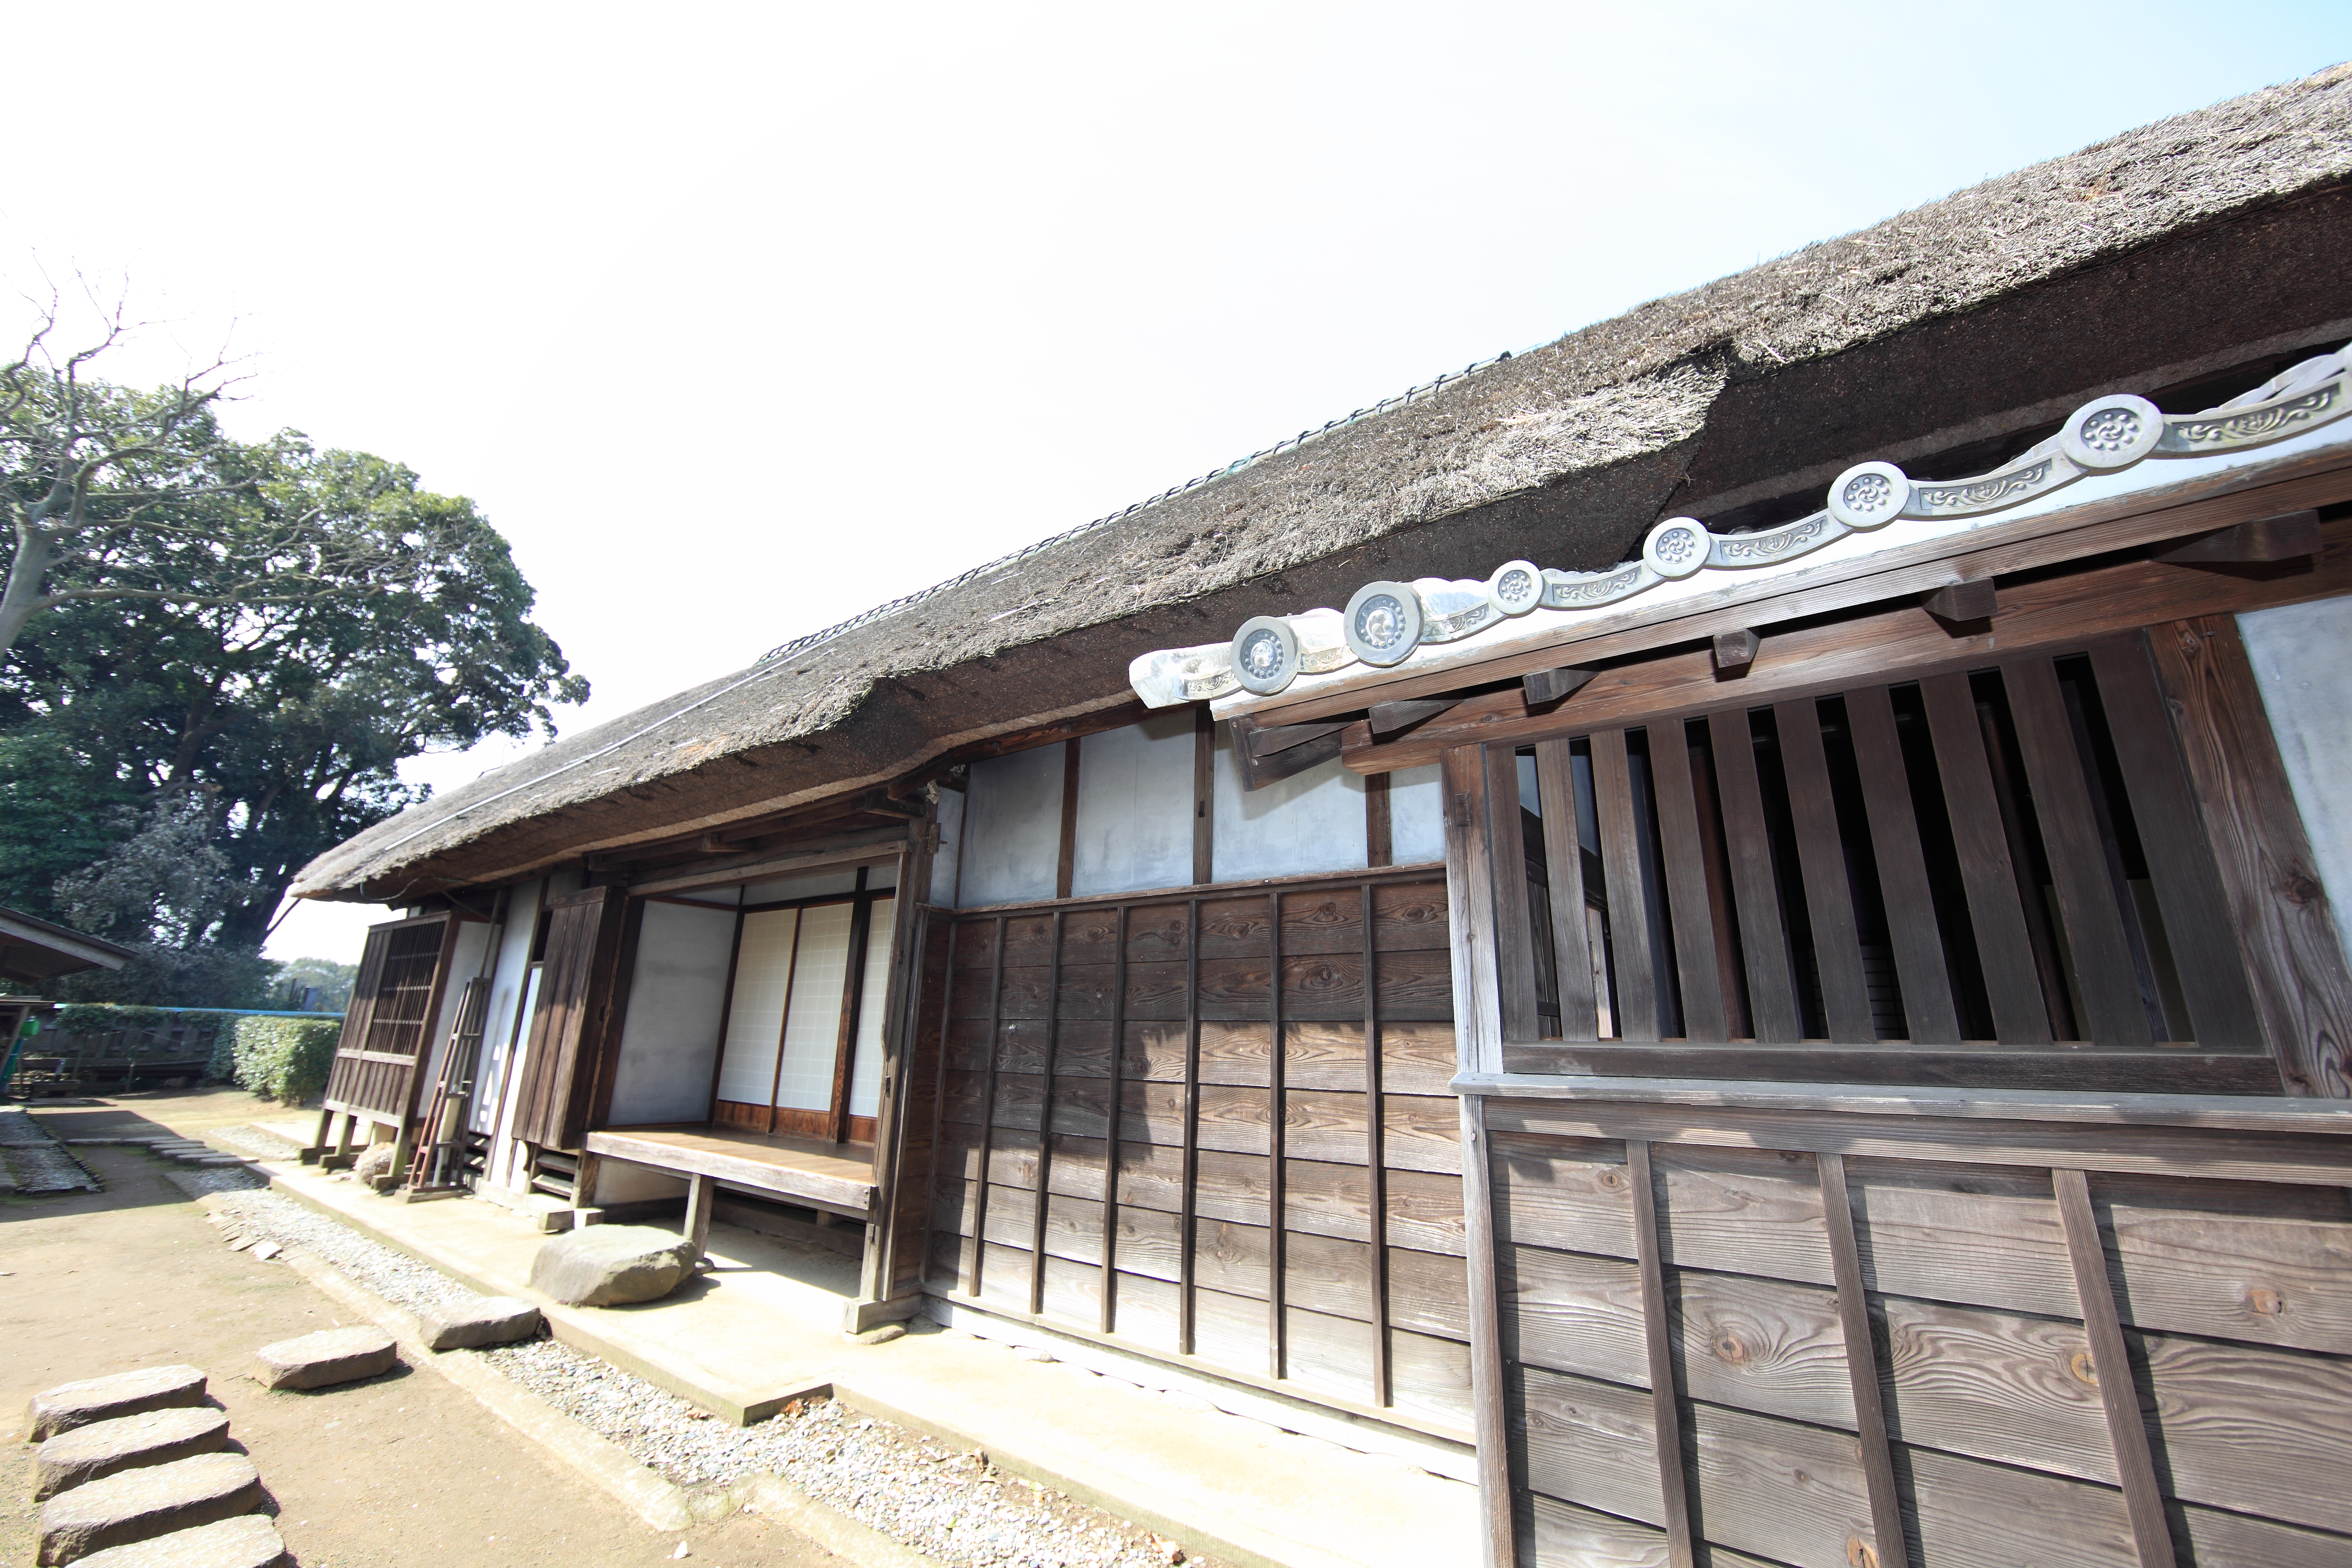
farm, villa, house, roof, home, high, cottage, park, facade, property, exterior, cool image, design, japanese, 5d, style, hires, estate, markii, traditional, hi, res, resolution, chiba, sodegaura, shindoh, sodegaurakouen, siding, real estate, outdoor structure